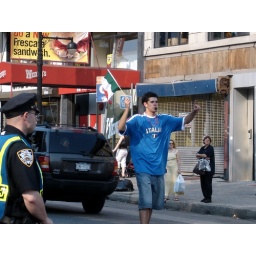
he was walking in the middle of the street